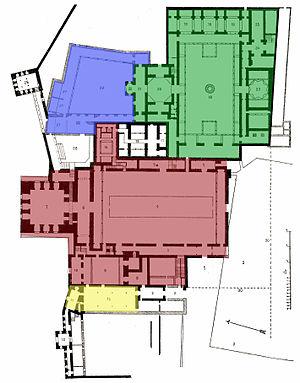
Les palais nasrides constituent un ensemble palatin destiné à la vie de cour des Nazaris, à l'intérieur de l'Alhambra de Grenade, en Andalousie.
L'Alhambra de Grenade en Andalousie est un ensemble palatial constituant l'un des monuments majeurs de l'architecture islamique. Acropole médiévale la plus majestueuse du monde méditerranéen, située sur le plateau de la Sabika qui domine la ville, elle se compose essentiellement de quatre parties incluses dans son enceinte fortifiée : l'Alcazaba, les palais nasrides, le Généralife, ses jardins, et le palais de Charles Quint.